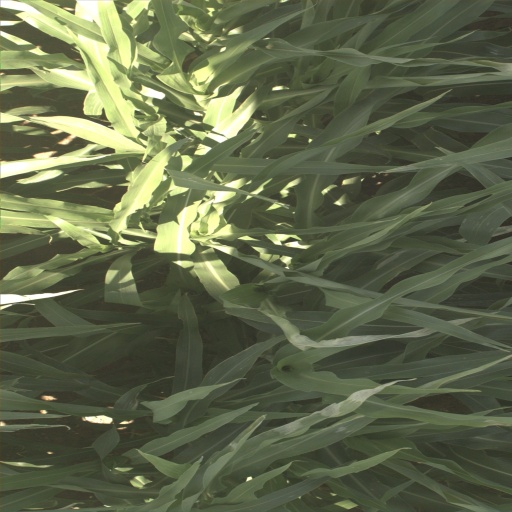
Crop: sorghum